Ophelia (painting)

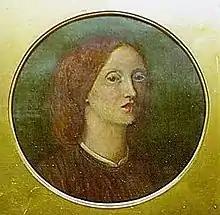
An 1854 self-portrait by Elizabeth Siddal, who acted as Millais's model for Ophelia

The flowers shown floating on the river were chosen to correspond with Shakespeare's description of Ophelia's garland. They also reflect the Victorian interest in the "language of flowers", according to which each flower carries a symbolic meaning. The prominent red poppy—not mentioned by Shakespeare's description of the scene—represents sleep and death.